Off on a Comet

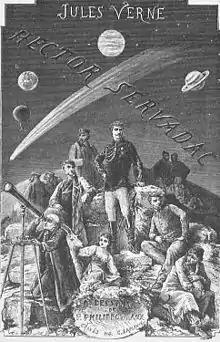
Drawing by Paul Philippoteaux, engraving by Charles Laplante, 1877

Off on a Comet is an 1877 science fiction novel by French writer Jules Verne. It recounts the journey of several people carried away by a comet contacting the Earth. The comet passes by various bodies in the Solar System before returning the travelers to the Earth.